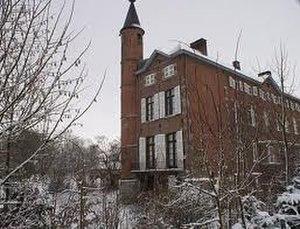
Château de Molenbaix, vue actuelle de la tour circulaire.
Le château Saint-Antoine est situé dans le village de Molenbaix, dans la province de Hainaut en Belgique. Répertorié au patrimoine monumental de Belgique, il date de plusieurs époques. Sa forme actuelle remonte au XIXᵉ siècle. Le domaine privé qui l'entoure est composé d'un parc, d'un potager, de dépendances, d'une tour colombier, d'une tour circulaire ainsi que d'un étang.